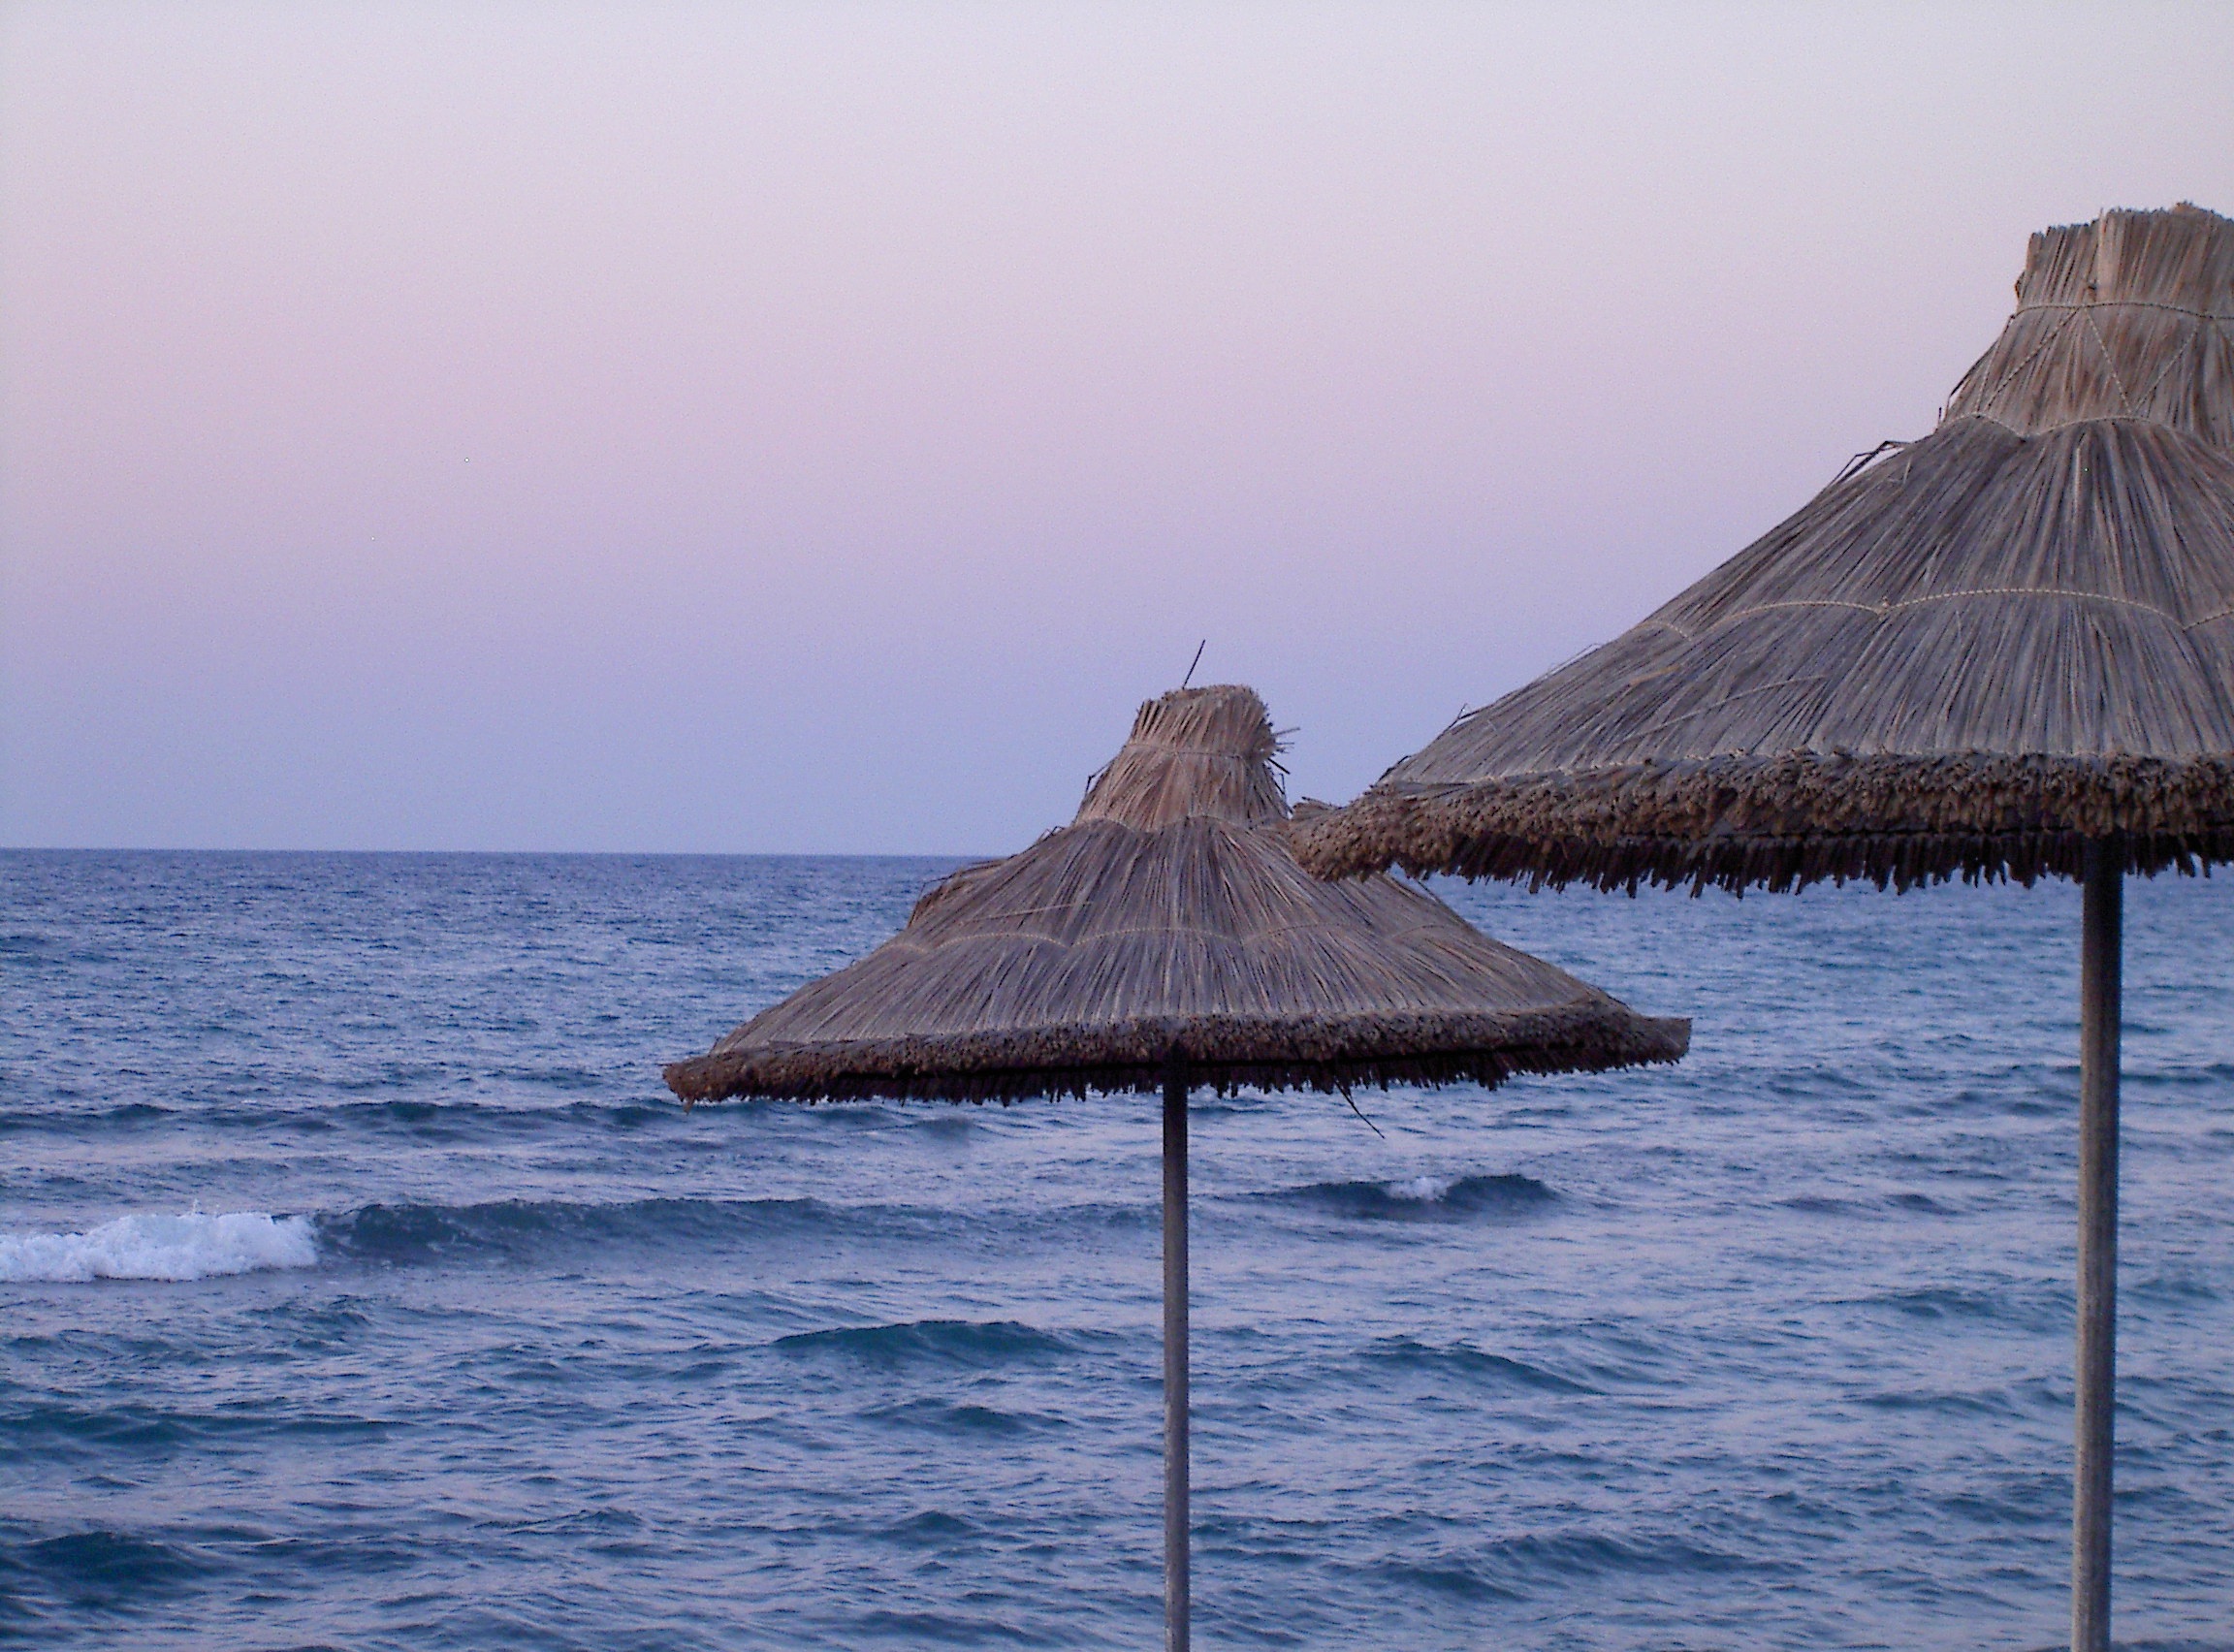
beach, sea, coast, rock, ocean, horizon, shore, wave, dusk, tower, island, terrain, greece, parasol, abendstimmung, cape, crete, islet, straw screen